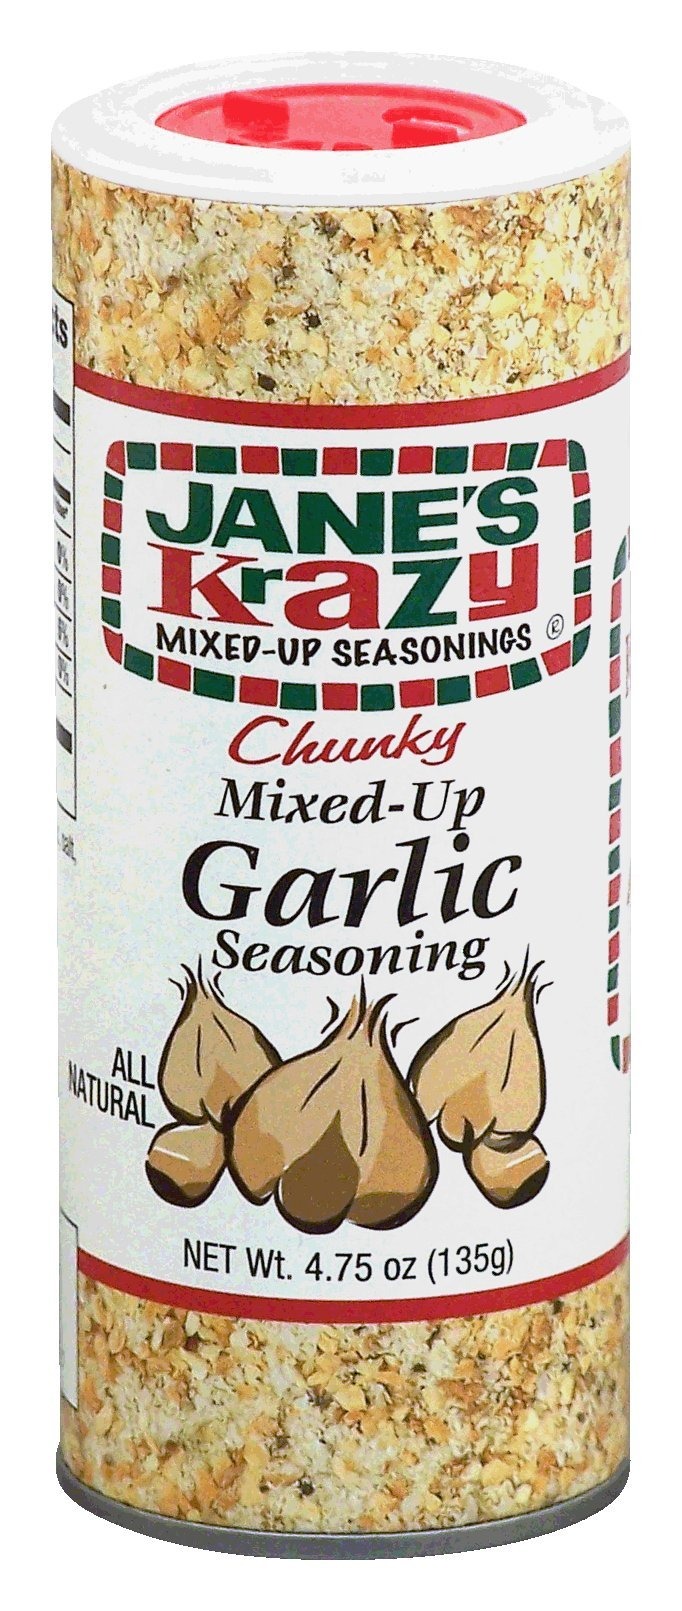
Item Name: Jane's Krazy mixed-up seasonings, chunky garlic, 4.75-oz., shaker
Value: 4.75
Unit: Oz

Price: 8.245